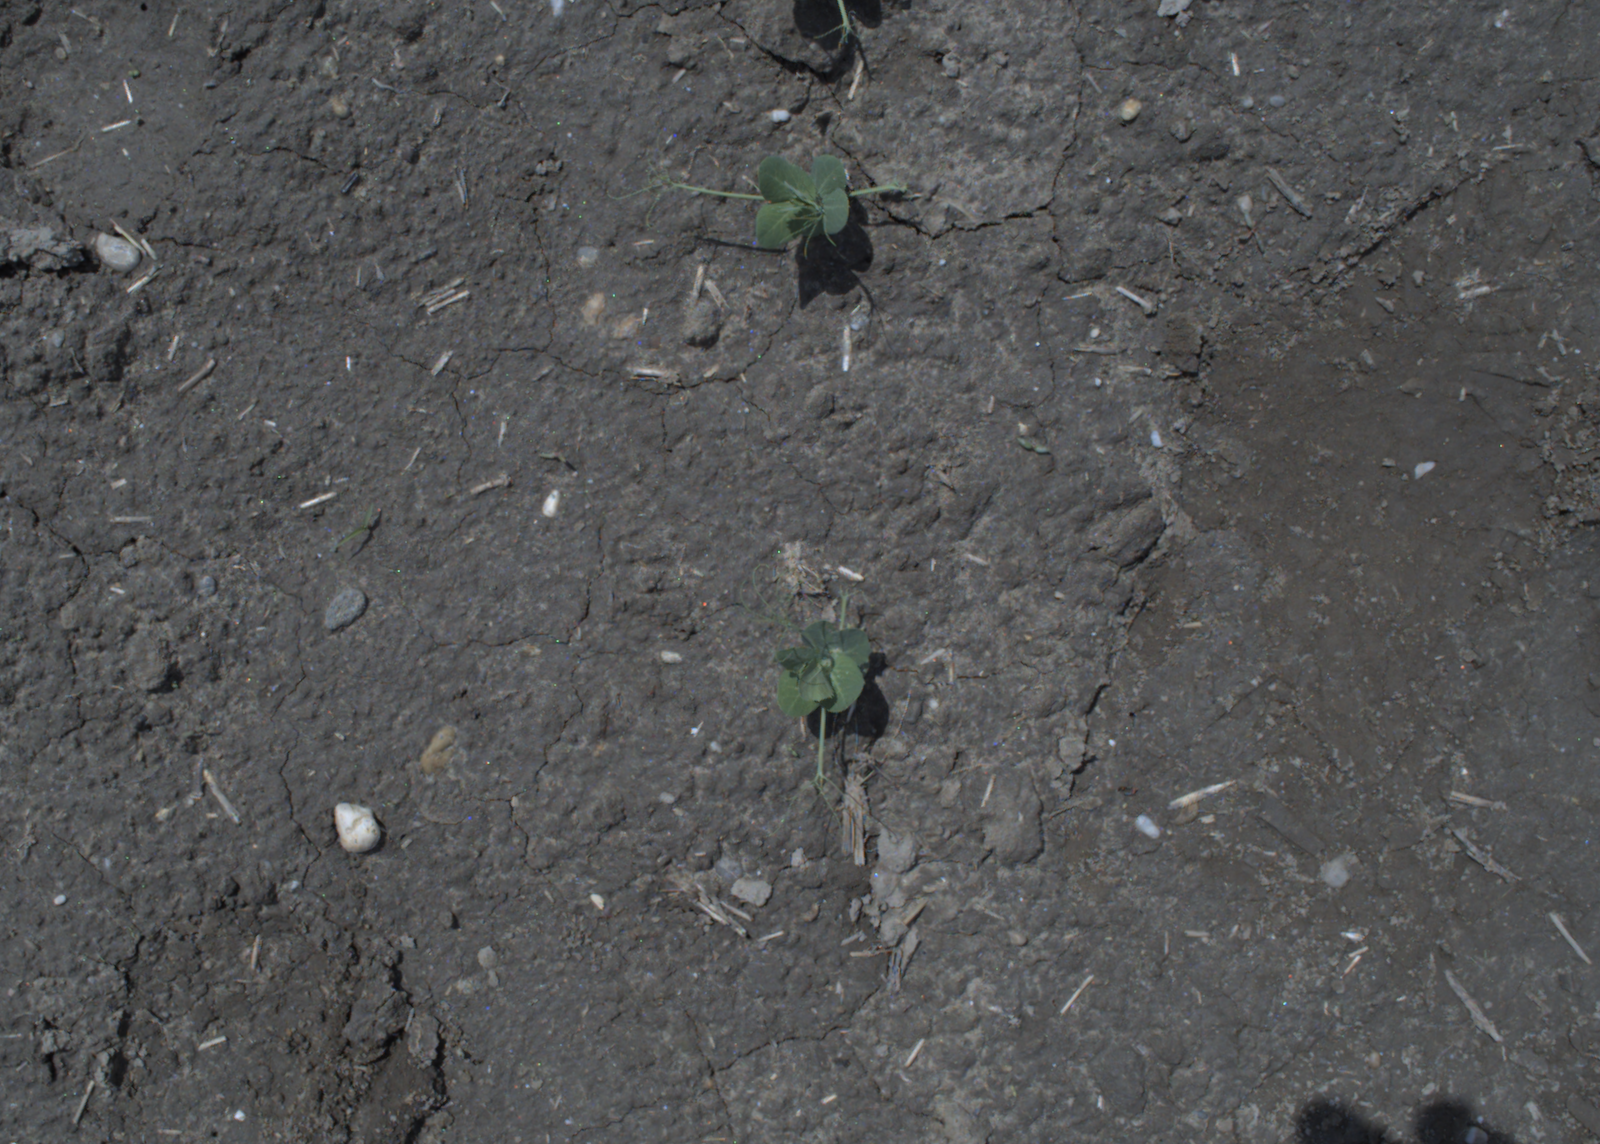
Capture date: 20.05.2021 12:48:54
Weather: mixed
Wind: strong
Seeding date: 27.04.2021
Plant canopy height (mm): 1002